Fiction

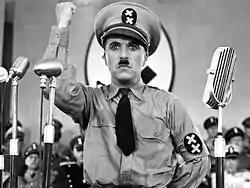
In the 1940 satirical film "The Great Dictator", English actor and comedian Charlie Chaplin portrayed the eccentric despot Adenoid Hynkel, obvious to viewers at that time as a fictionalized version of Adolf Hitler and real events happening during the Second World War.

Fictional works that explicitly involve supernatural, magical, or scientifically impossible elements are often classified under the genre of fantasy, including Lewis Carroll's 1865 novel "Alice's Adventures in Wonderland", J. R. R. Tolkien's "The Lord of the Rings", and J. K. Rowling's "Harry Potter" series. Creators of fantasy sometimes introduce imaginary creatures and beings such as dragons and fairies.